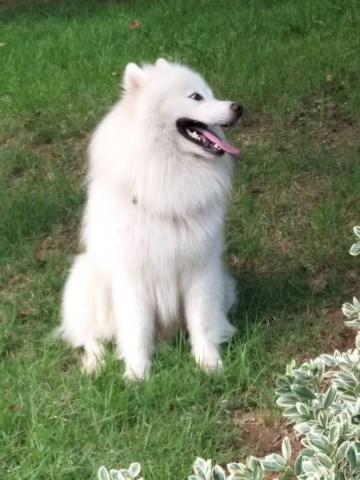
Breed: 2192-n000088-Samoyed